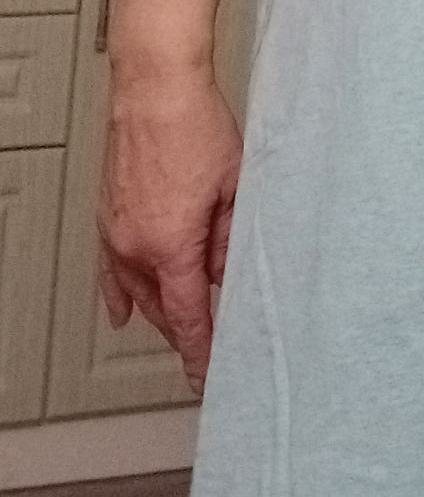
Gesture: no_gesture